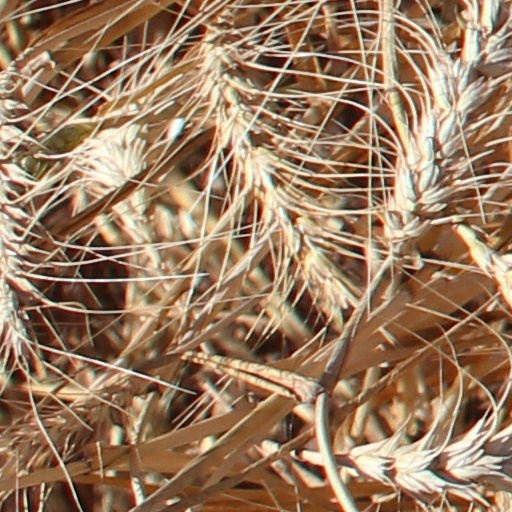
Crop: wheat